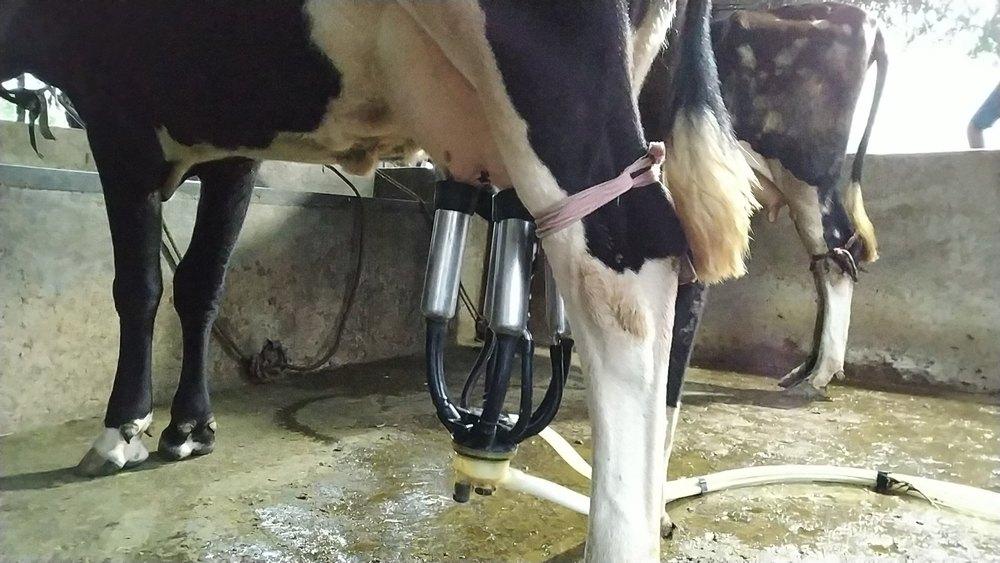
Ngombe akikamuliwa kwa kutumia mashini maalum ya kukamulia maziwa.Mashini hii inaunganishwa kwenye matiti ya ngombe.Ukivuta maziwa kwa njia ya usafi na kisasa.Mazingira yanaonekana kuwa safi.